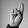
ASL letter: R